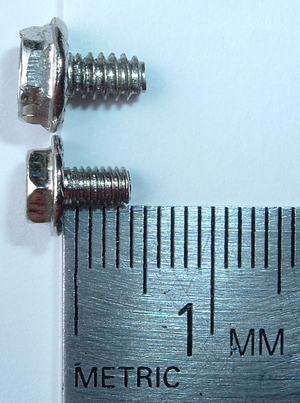
Les vis pour boîtier de PC servent à maintenir ensemble les éléments d'un PC. Bien qu'il y ait un grand nombre de fabricants de boîtier pour PC, seulement trois types de filetage de vis sont d'usage courant.